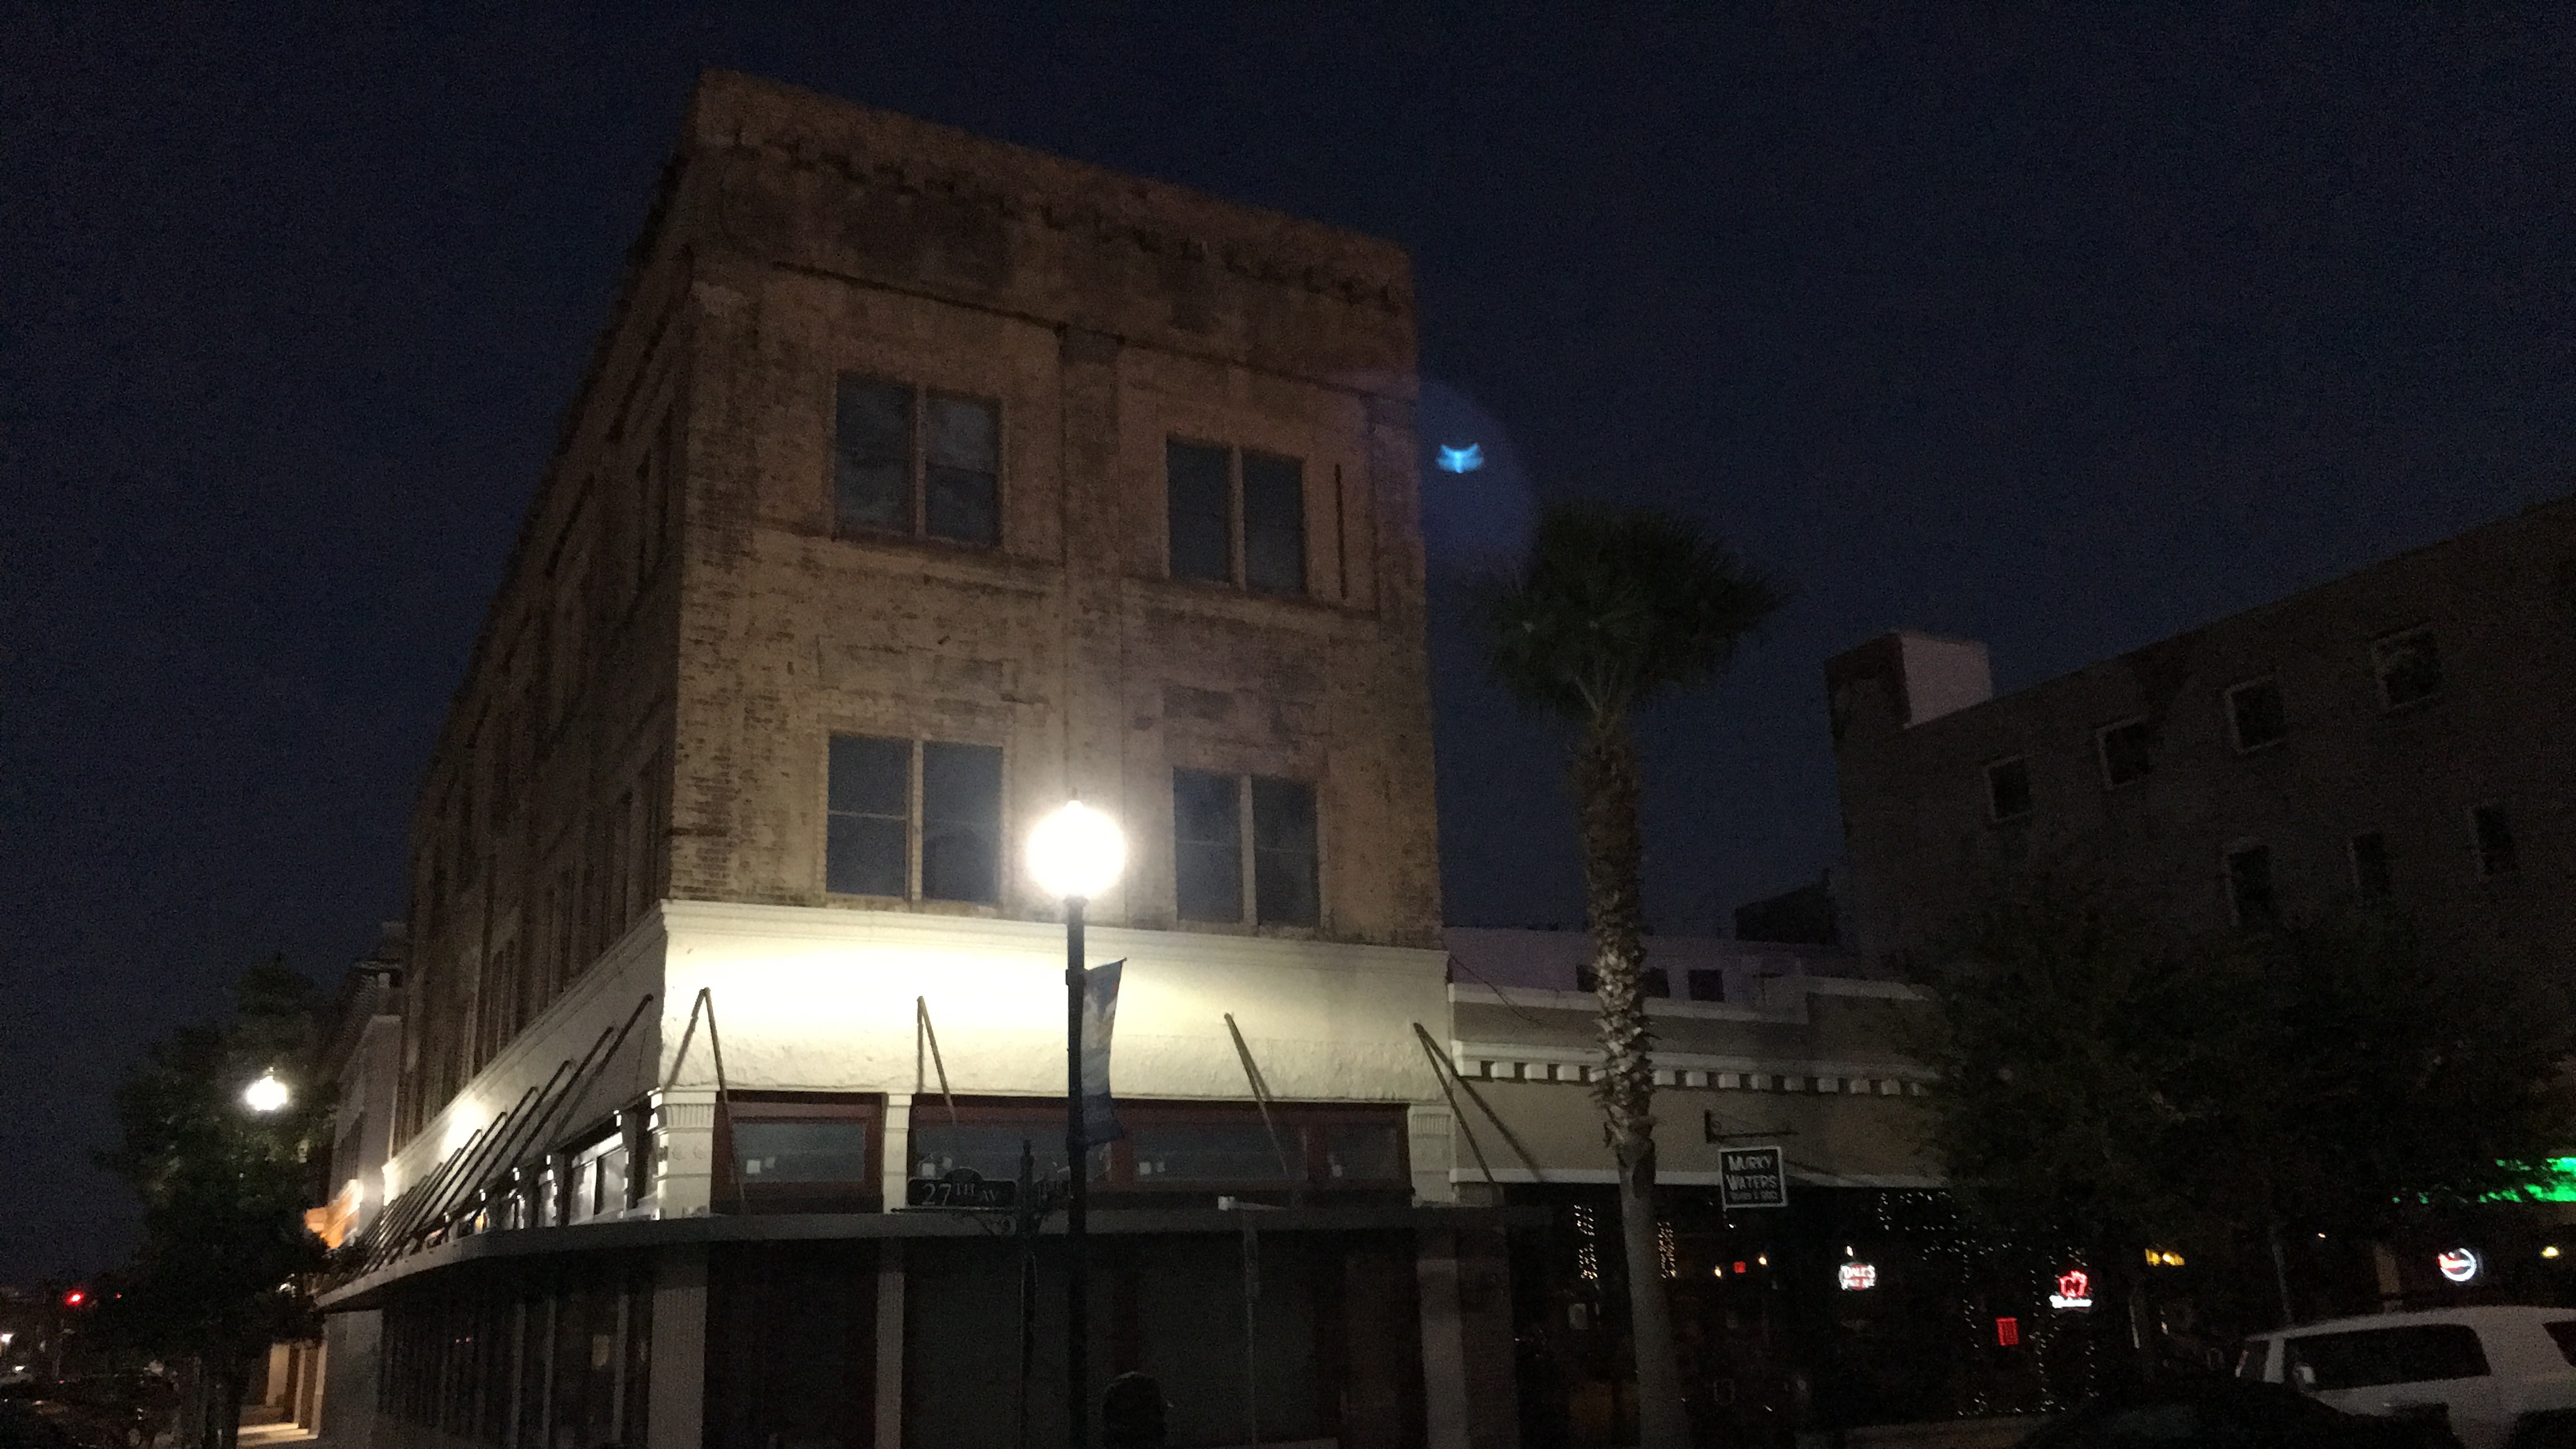
night, downtown, evening, landmark, darkness, lighting